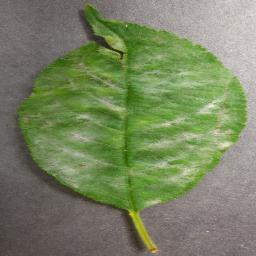
Label: Cherry___Powdery_mildew